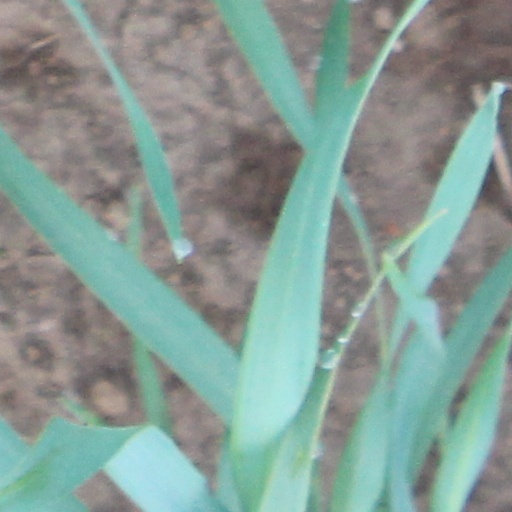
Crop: wheat